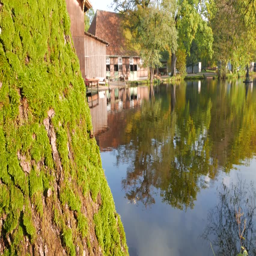
lake on a horse farm in the foreground an overgrown tree